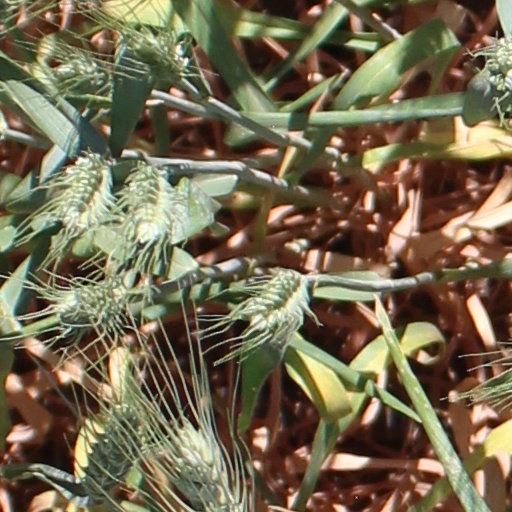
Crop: wheat